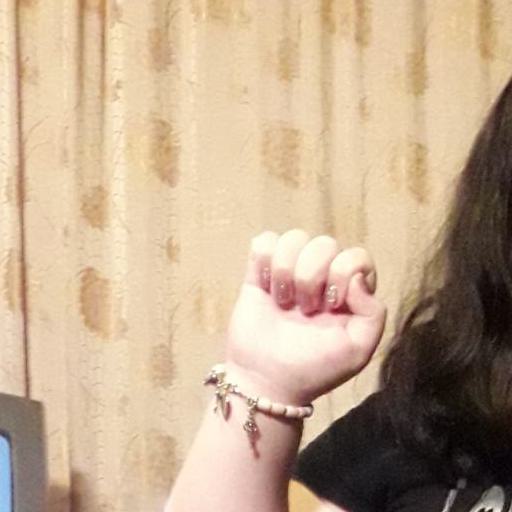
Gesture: fist